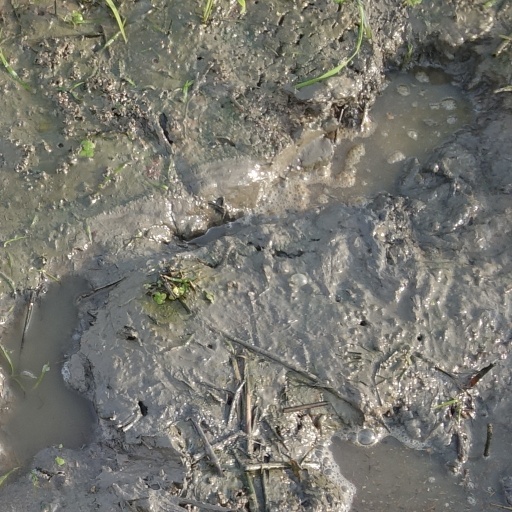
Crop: rice